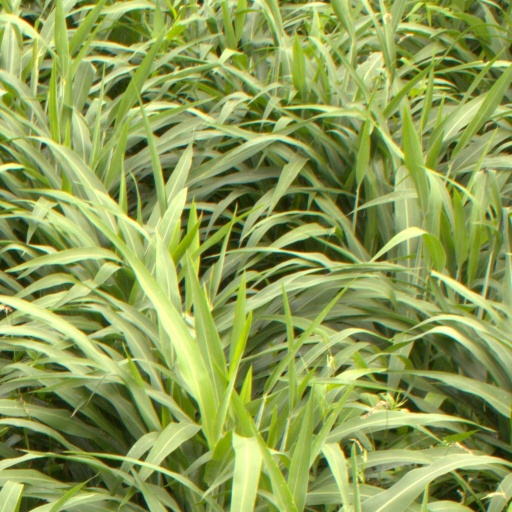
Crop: sorghum